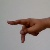
The image shows a hand gesture representing the letter 'P' in Indian Sign Language.